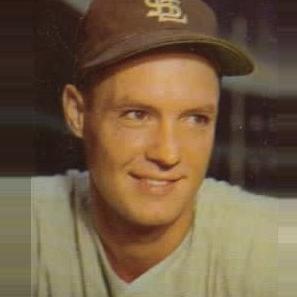
Age: 28